Roman Empire

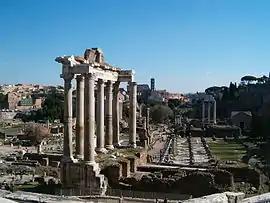
The Temple of Saturn, a religious monument that housed the treasury in ancient Rome

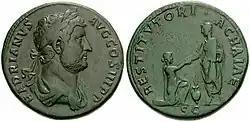
"Sestertius" issued under Hadrian circa AD 134–138

After the Punic Wars, the Roman army comprised professional soldiers who volunteered for 20 years of active duty and five as reserves. The transition to a professional military began during the late Republic and was one of the many profound shifts away from republicanism, under which an army of conscript citizens defended the homeland against a specific threat. The Romans expanded their war machine by "organizing the communities that they conquered in Italy into a system that generated huge reservoirs of manpower for their army". By Imperial times, military service was a full-time career. The pervasiveness of military garrisons throughout the Empire was a major influence in the process of Romanization.